Sauroniops

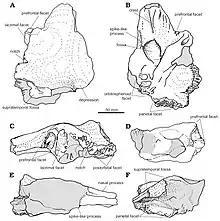
Diagram of the holotype

In the early twenty-first century a collector donated a dinosaur bone to the Italian Museo Paleontologico di Montevarchi. He had acquired the specimen from a Moroccan fossil dealer, who again had bought the piece from local fossil hunters near Taouz. Its exact provenance is therefore uncertain. Later research showed that it presented a new species that was in 2012 reported and described by Andrea Cau, Fabio Marco Dalla Vecchia and Matteo Fabbri.